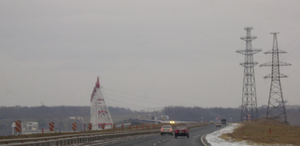
La R176 « Viatka » est une autoroute fédérale de Russie qui s'étire sur 872 kilomètres de Tcheboksary à Syktyvkar.